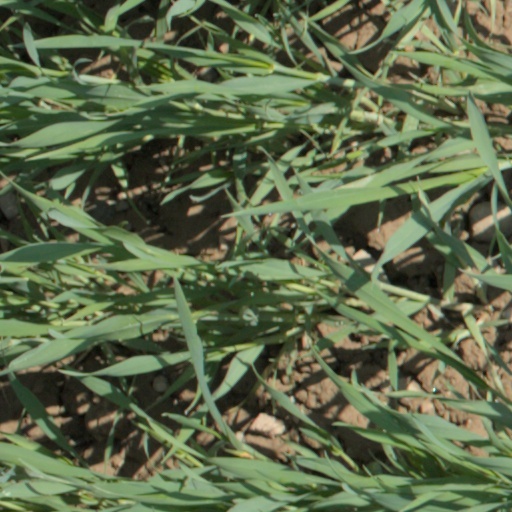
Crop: wheat